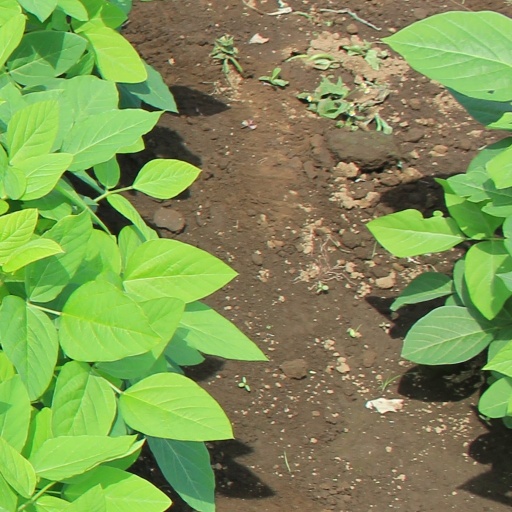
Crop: soybean